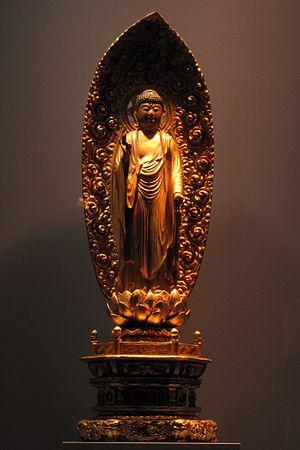
Un raigō est une apparition d'Amida Bouddha sur un nuage pourpre au moment de la mort de quelqu'un. Il a donné lieu à un type de peinture japonaise du Bouddha accompagné de Bodhisattvas. En tant que rituel, ce genre de peinture est apporté dans la maison d'une personne proche de la mort.